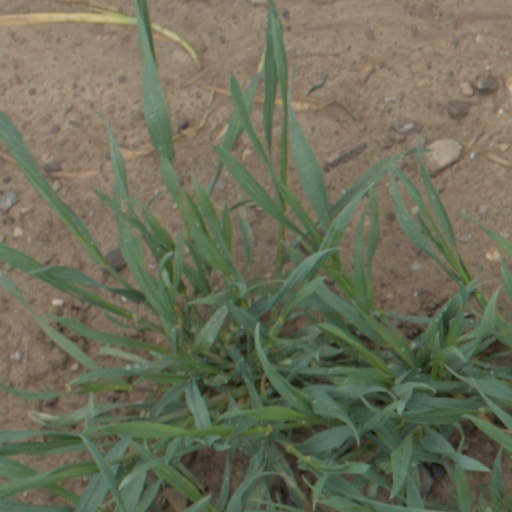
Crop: wheat